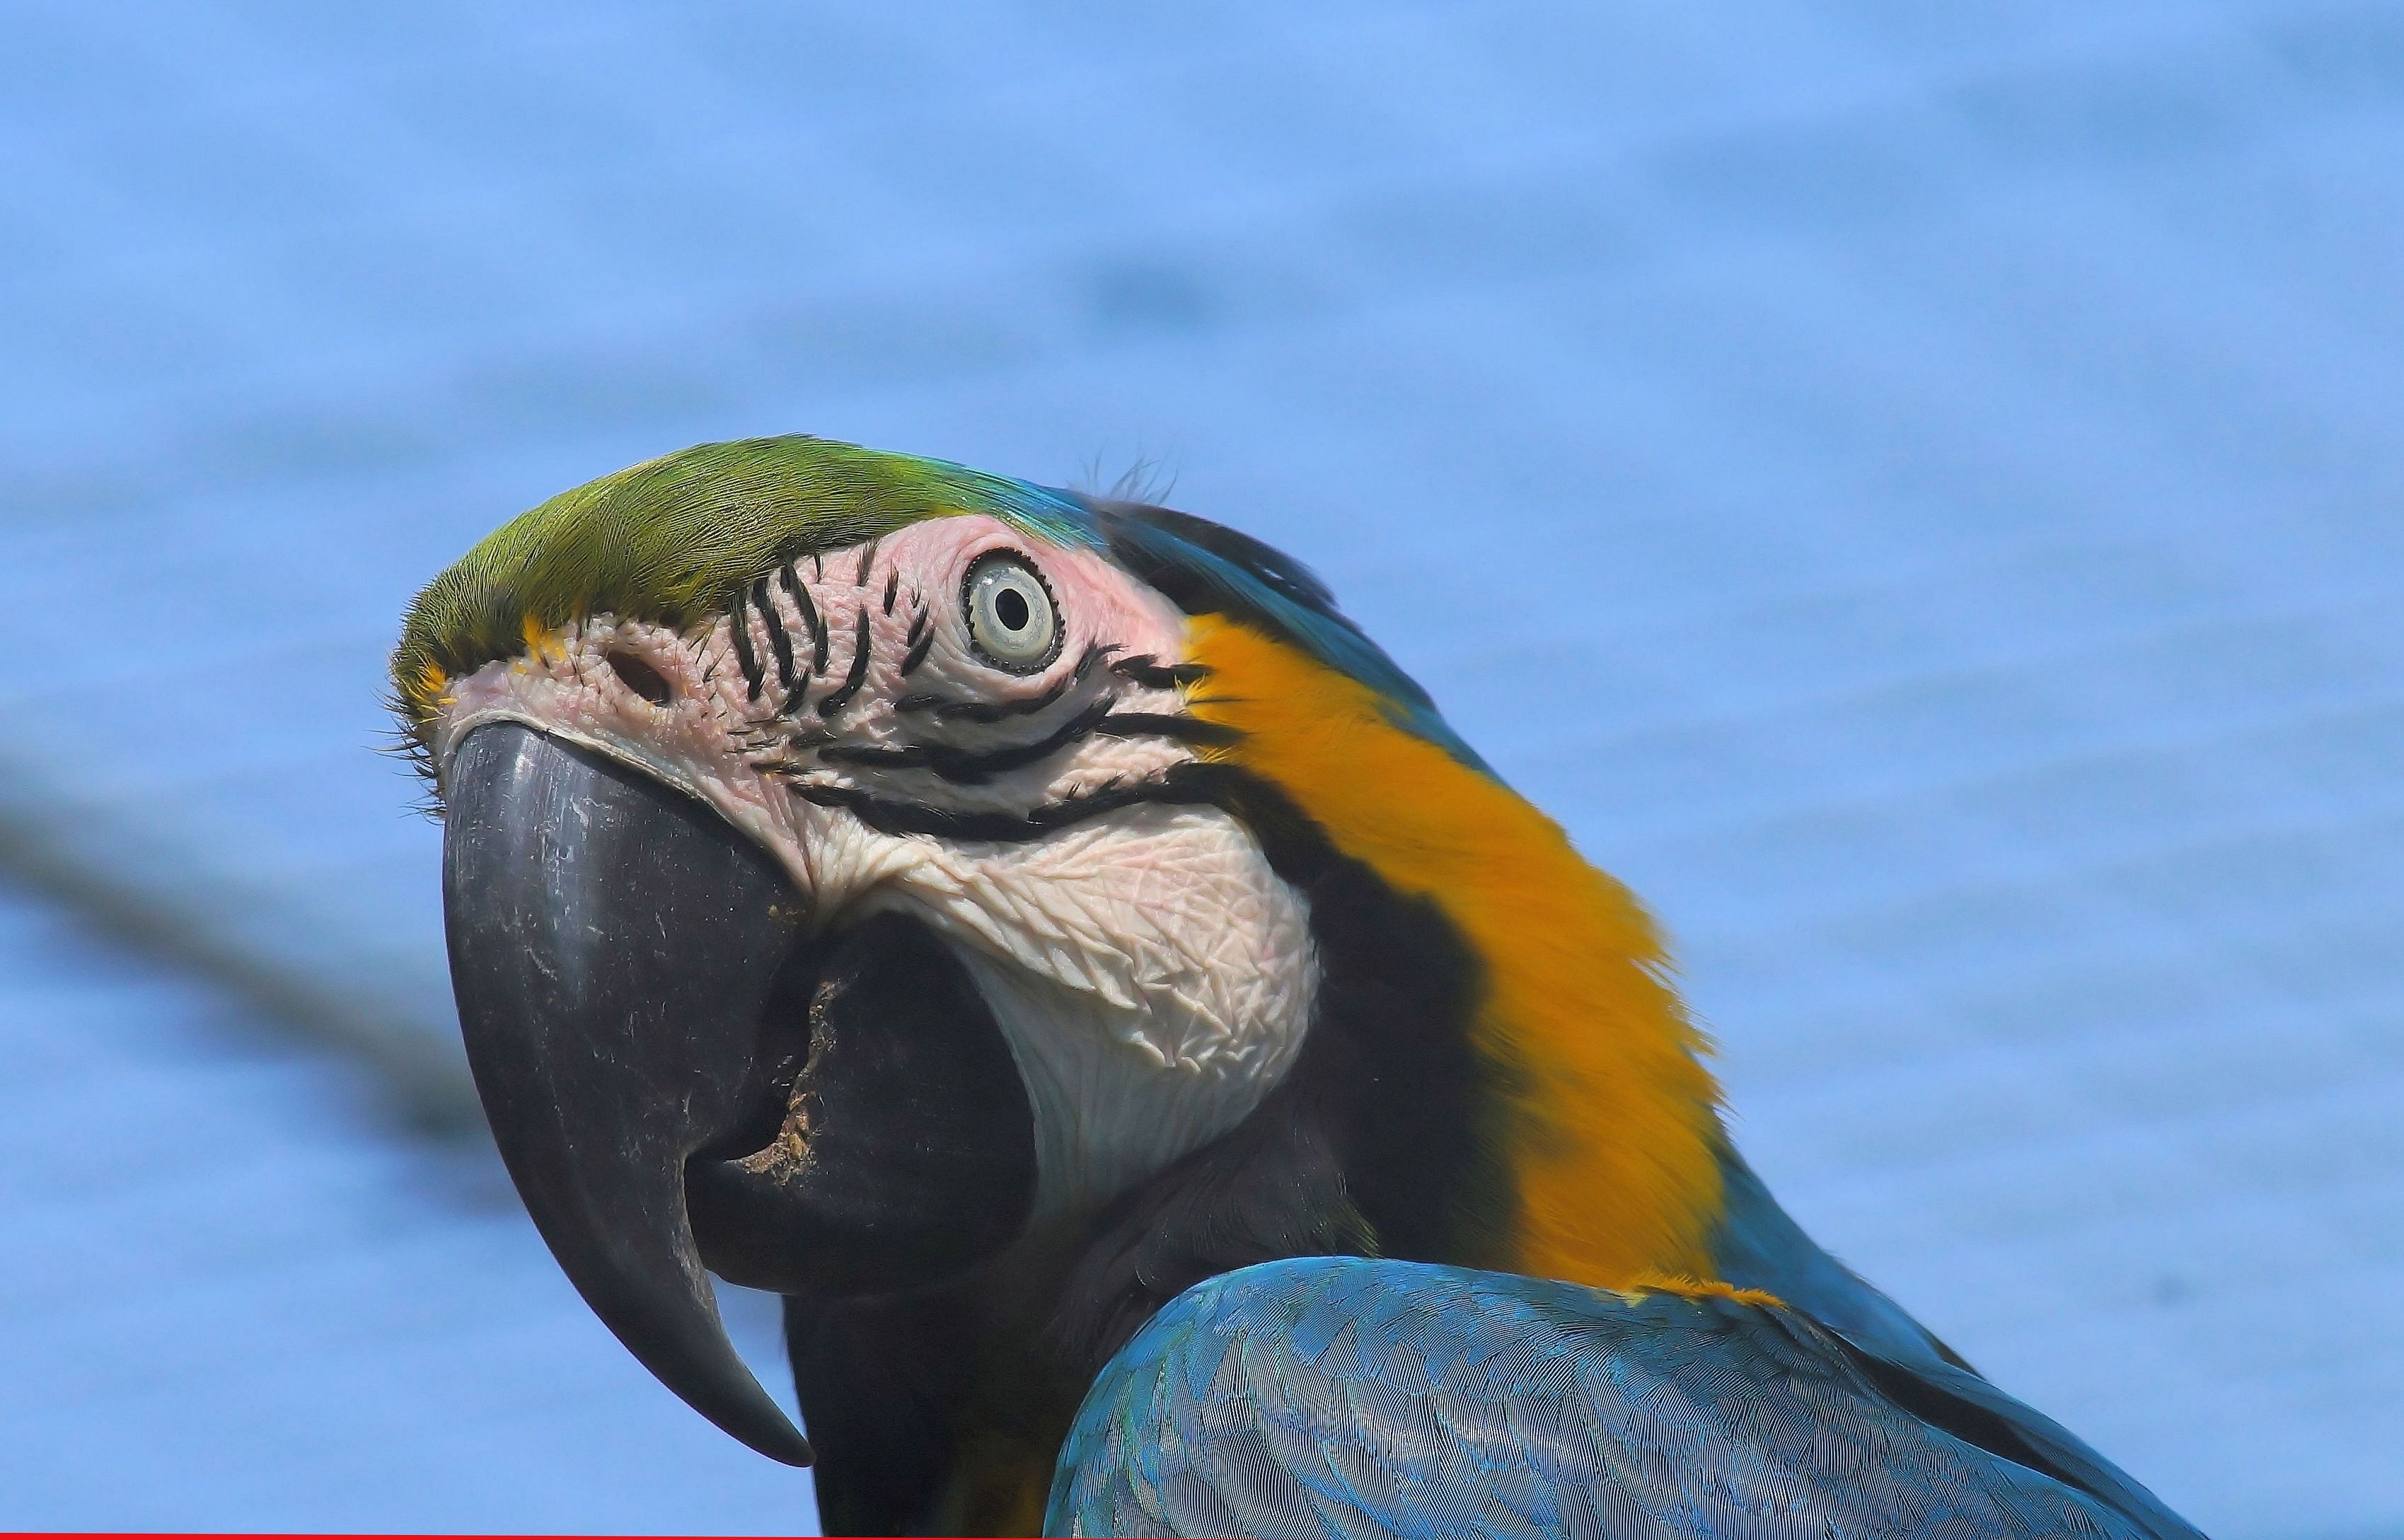
nature, bird, wing, cute, wildlife, wild, live, zoo, pet, spring, green, beak, tropical, color, natural, blue, colorful, yellow, fauna, macaw, vertebrate, parrot, bill, exotic, vibrant, parakeet, animal world, ara, common pet parakeet